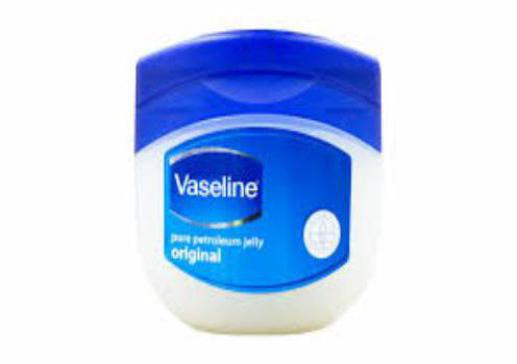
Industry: Necessities